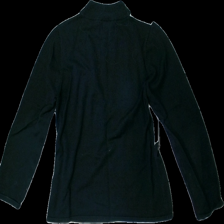
View: back
Type: Sweater
Category: Ladies
Brand: Not in the list
Brand text on label: Signature
Colors: Black, Grey
Material: 60% Acryl 40% Cotton
Pattern: Other
Cut: Regular
Size: L
Stains: Major
Damage: stained
Damage location: top center
Damage 2: stained
Damage 2 location: middle center
Damage 3: stained
Damage 3 location: bottom left
Price range: <50
Recommended usage: Export
Description: Knitted sweater with pattern